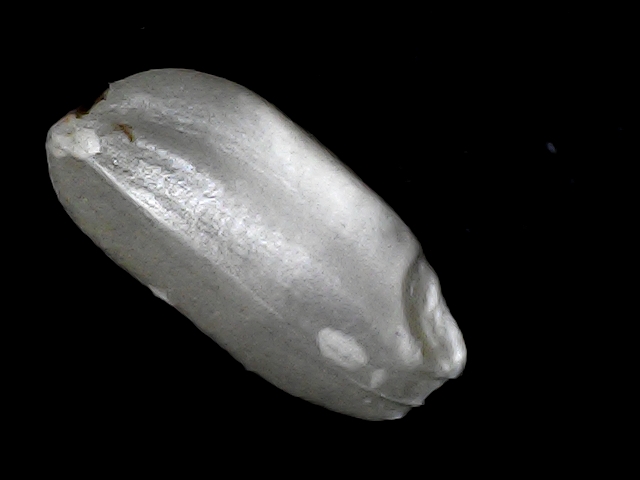
Rice variety: BD33